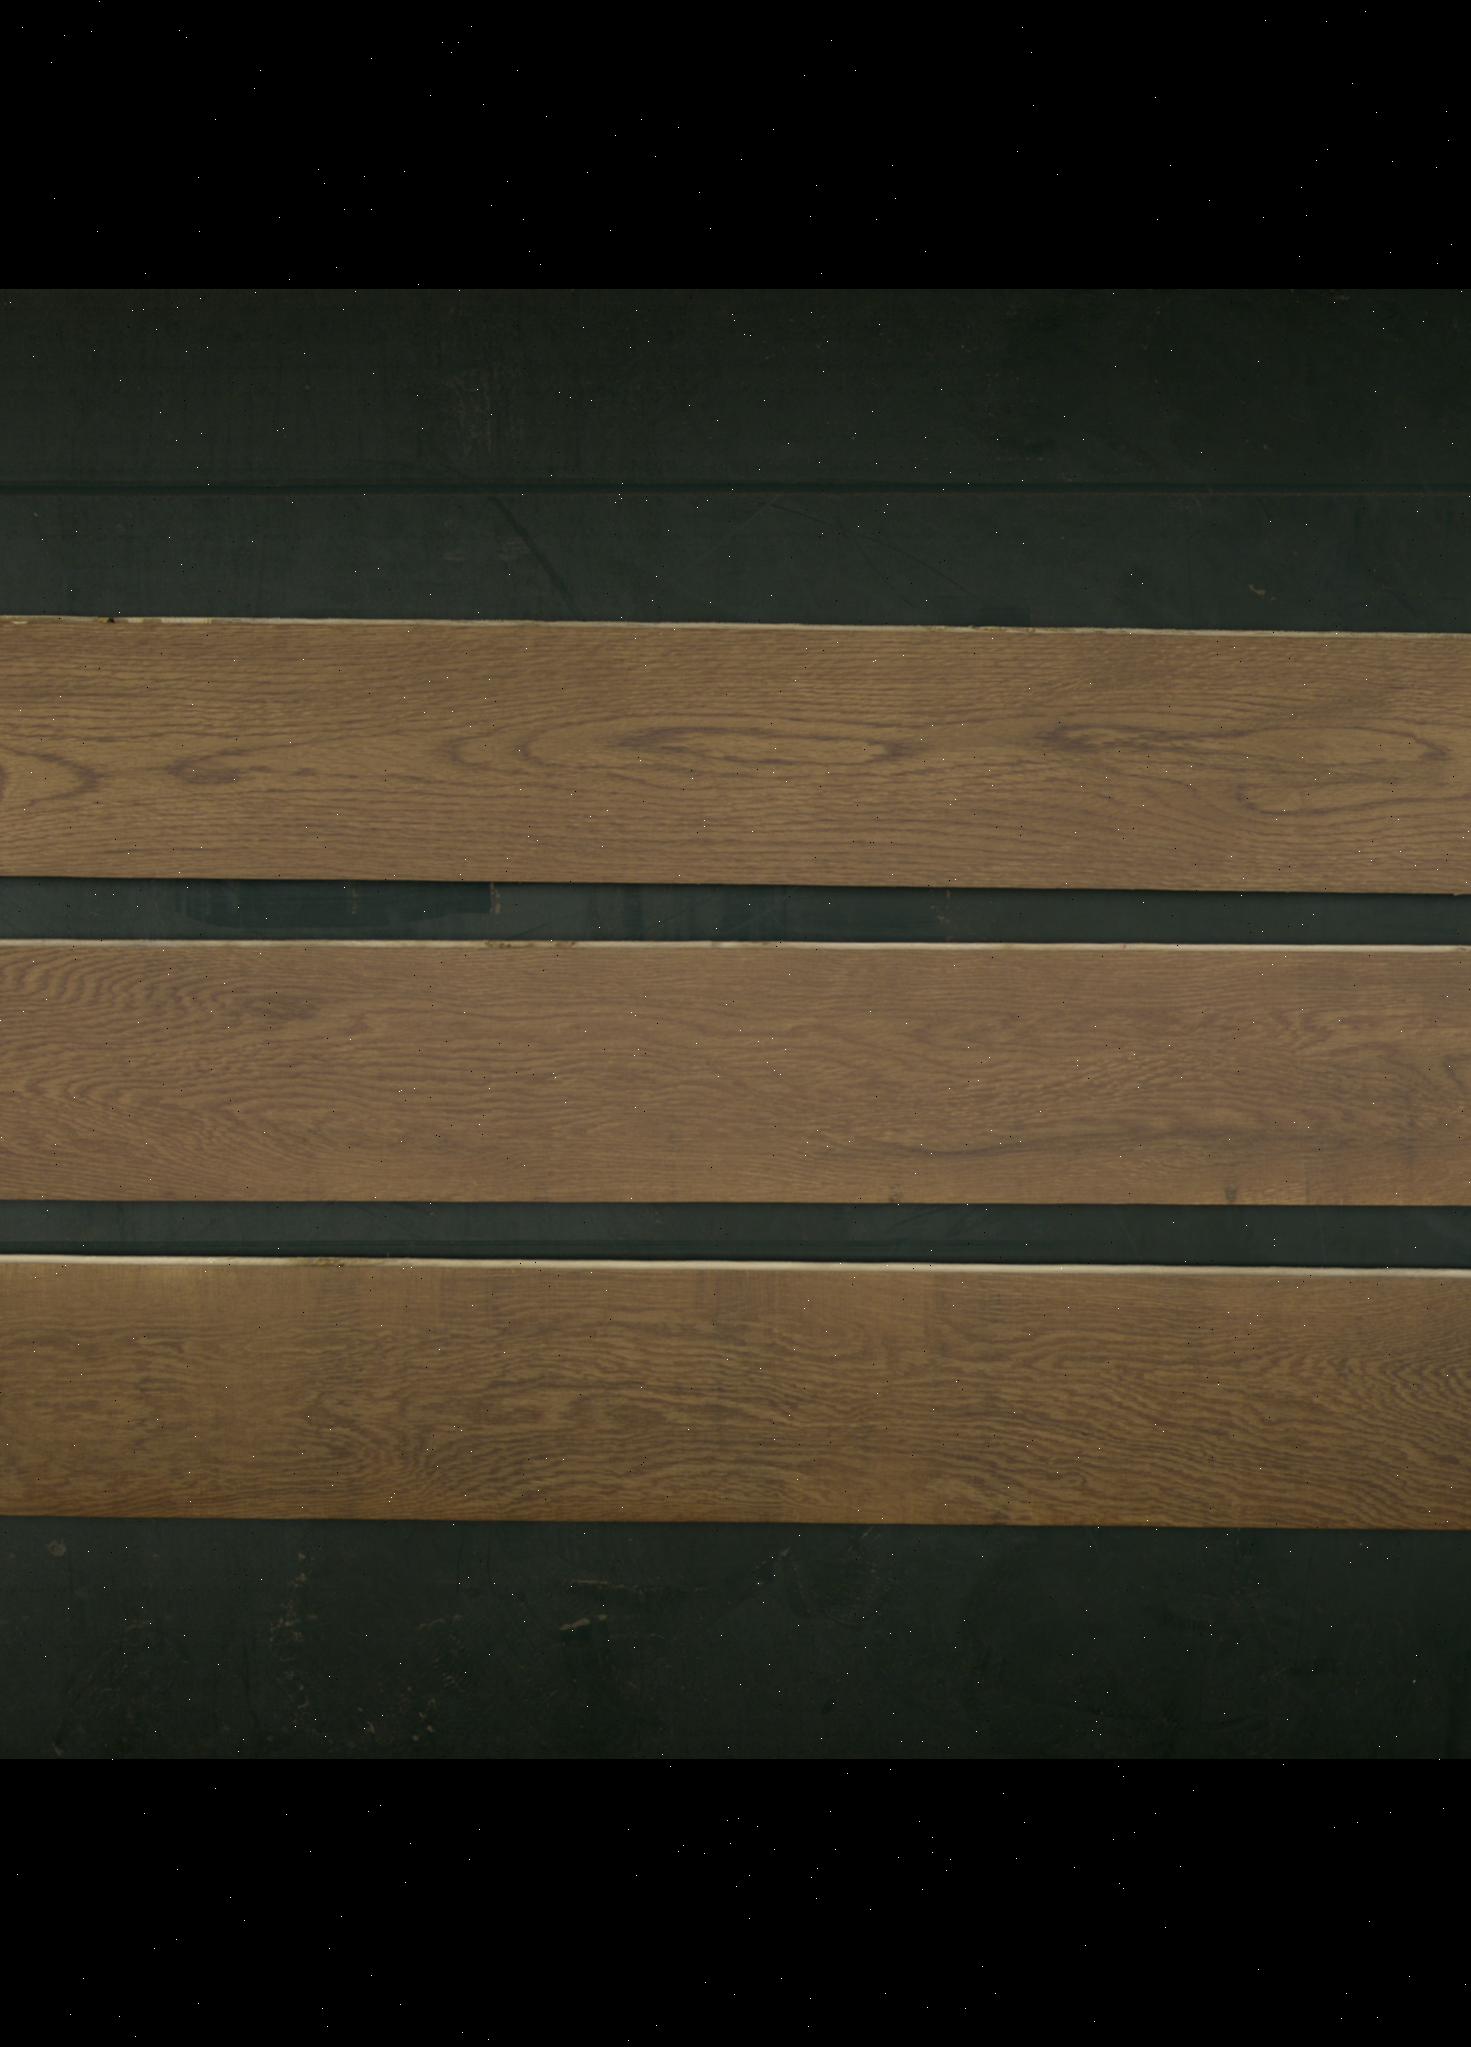
Label: mixers